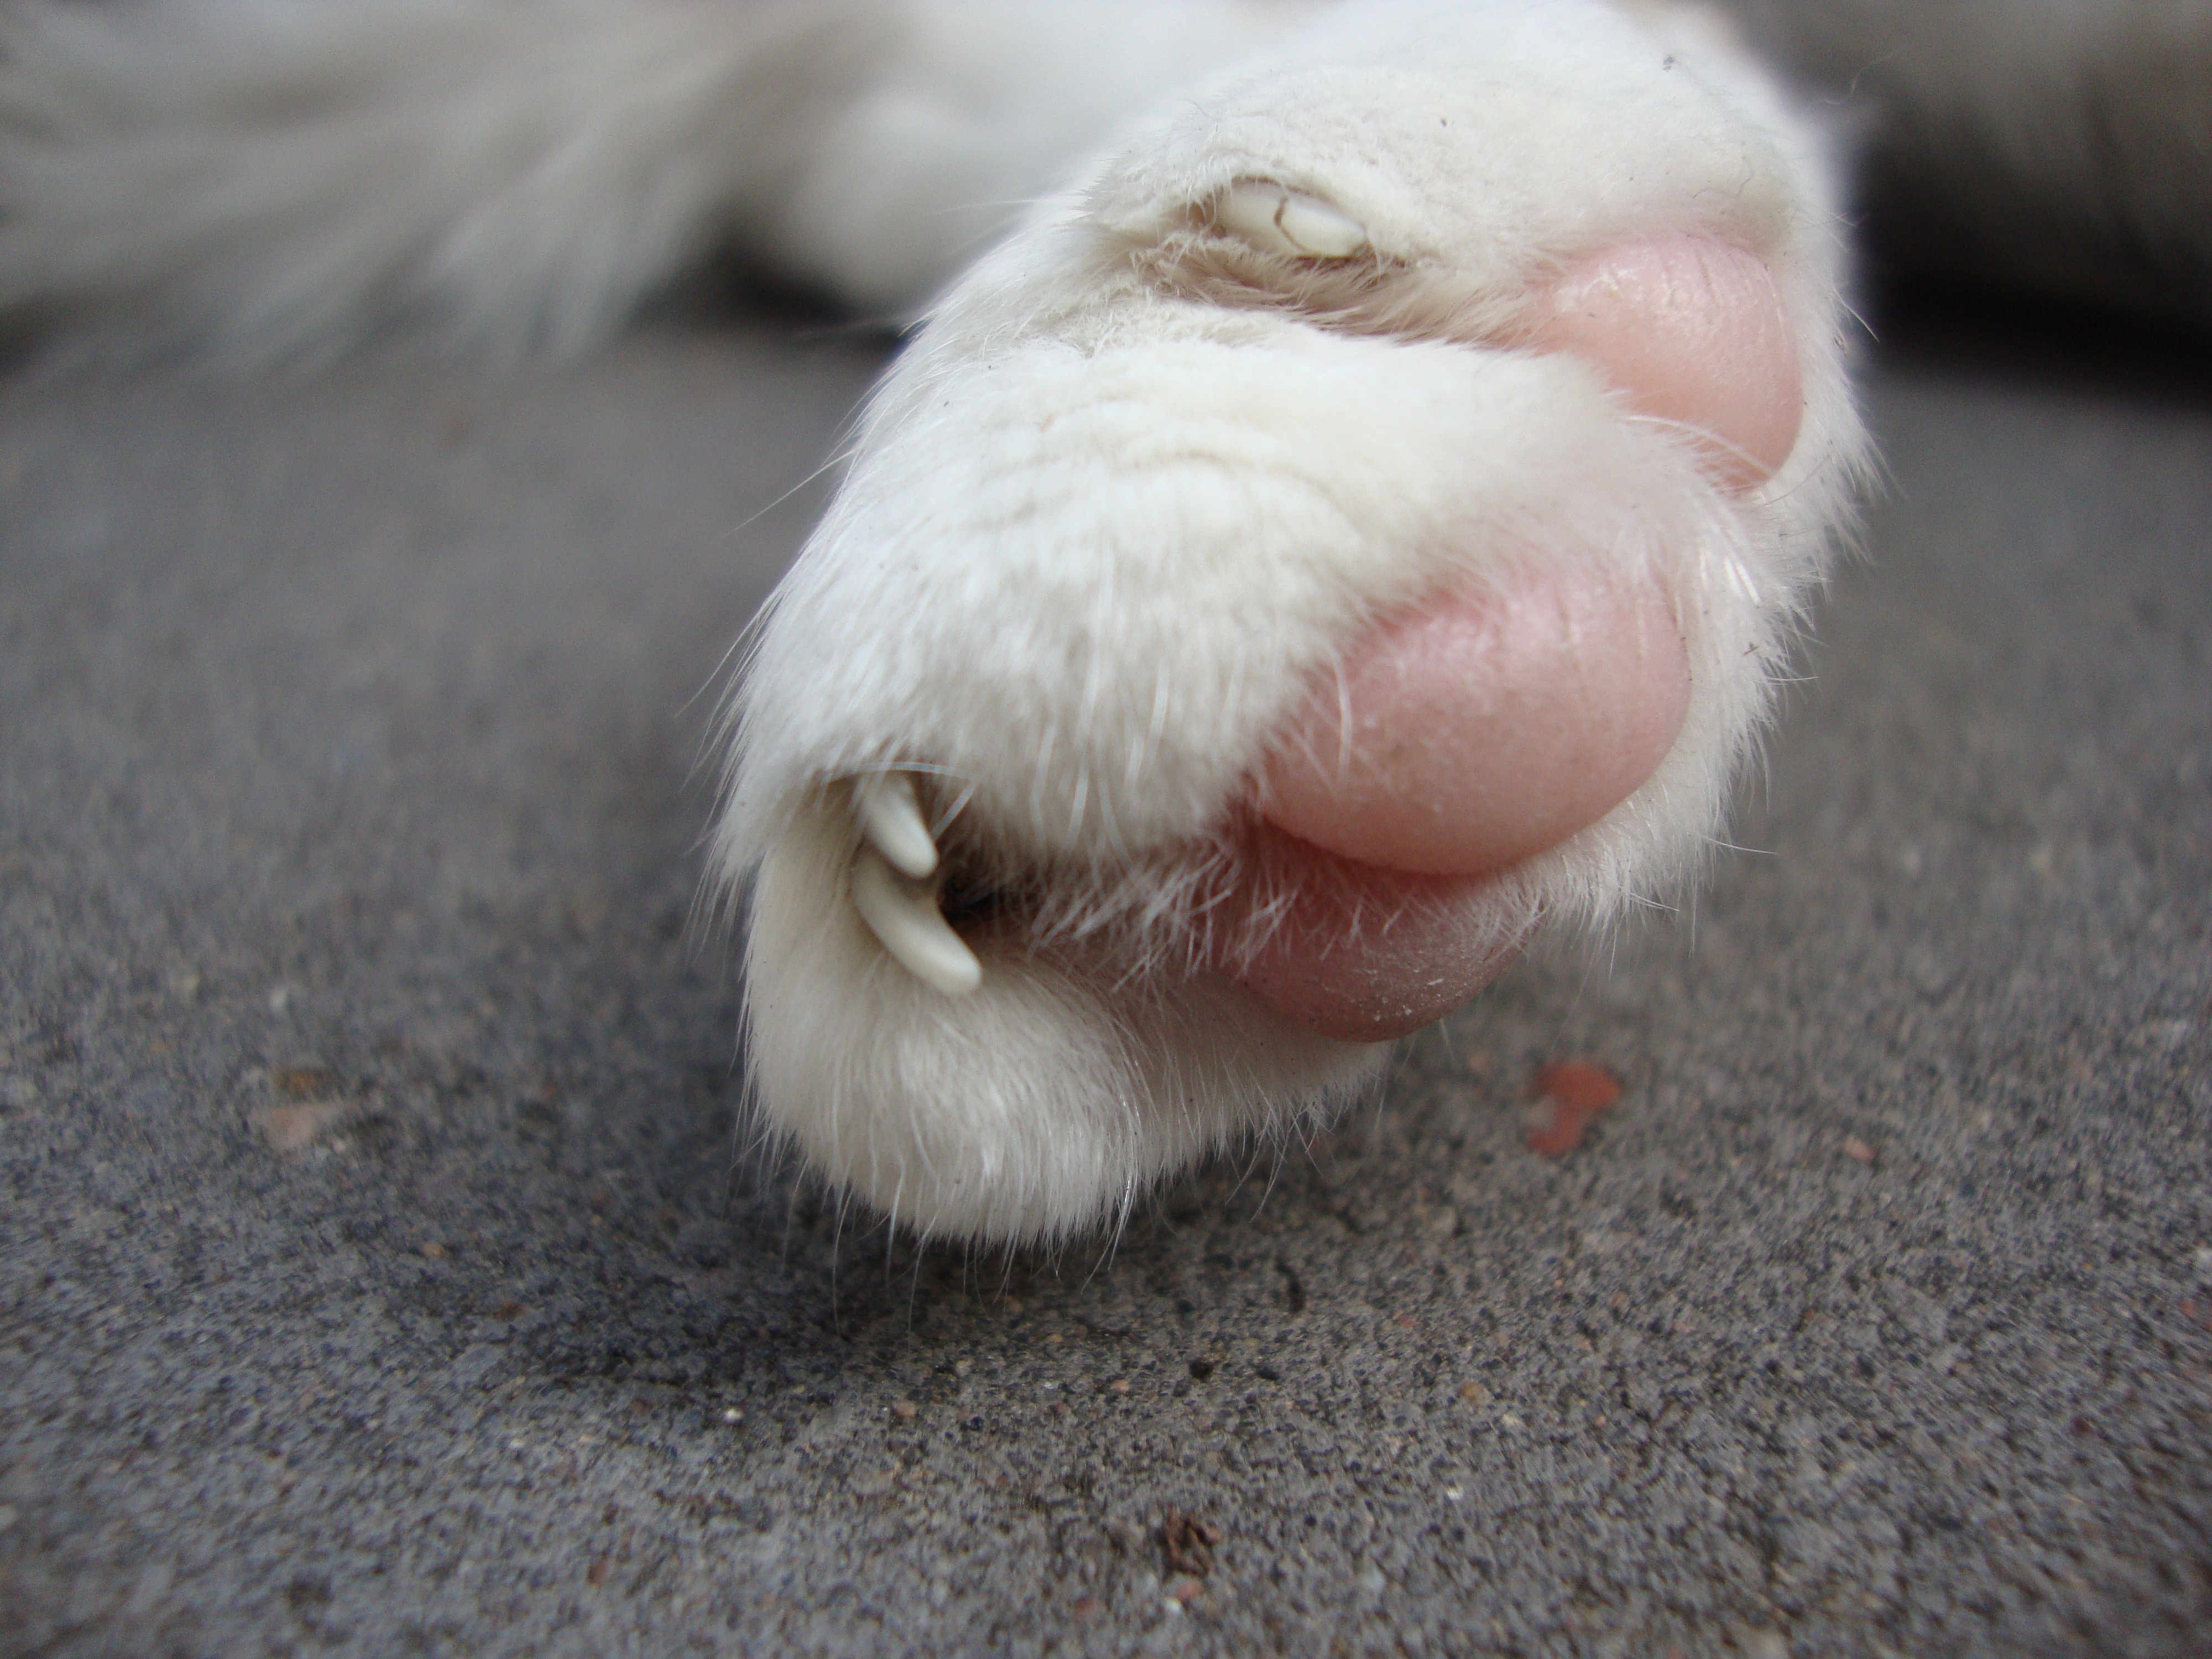
bird, white, cat, close, rabbit, close up, nose, eye, skin, water bird, talon